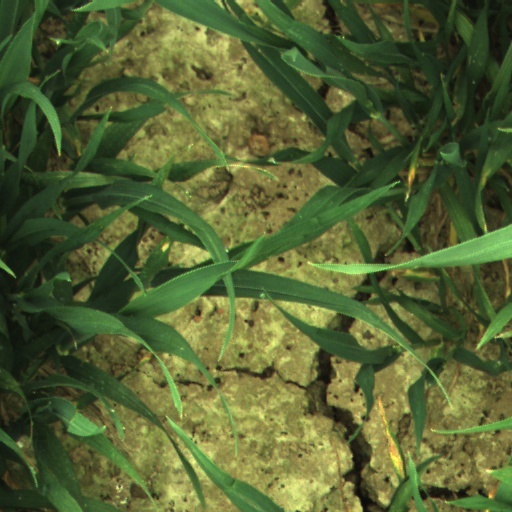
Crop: wheat